.ga

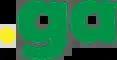
Logo in use under Freenom

Between 1998 and 2004 it was administered by the "Office des Postes et Télécommunications de la République Gabonaise" and then transferred to "Gabon Telecom". "Gabon Telecom" in 2013 formed a partnership with international domain registrar Freenom to offer registrations of this domain for free.